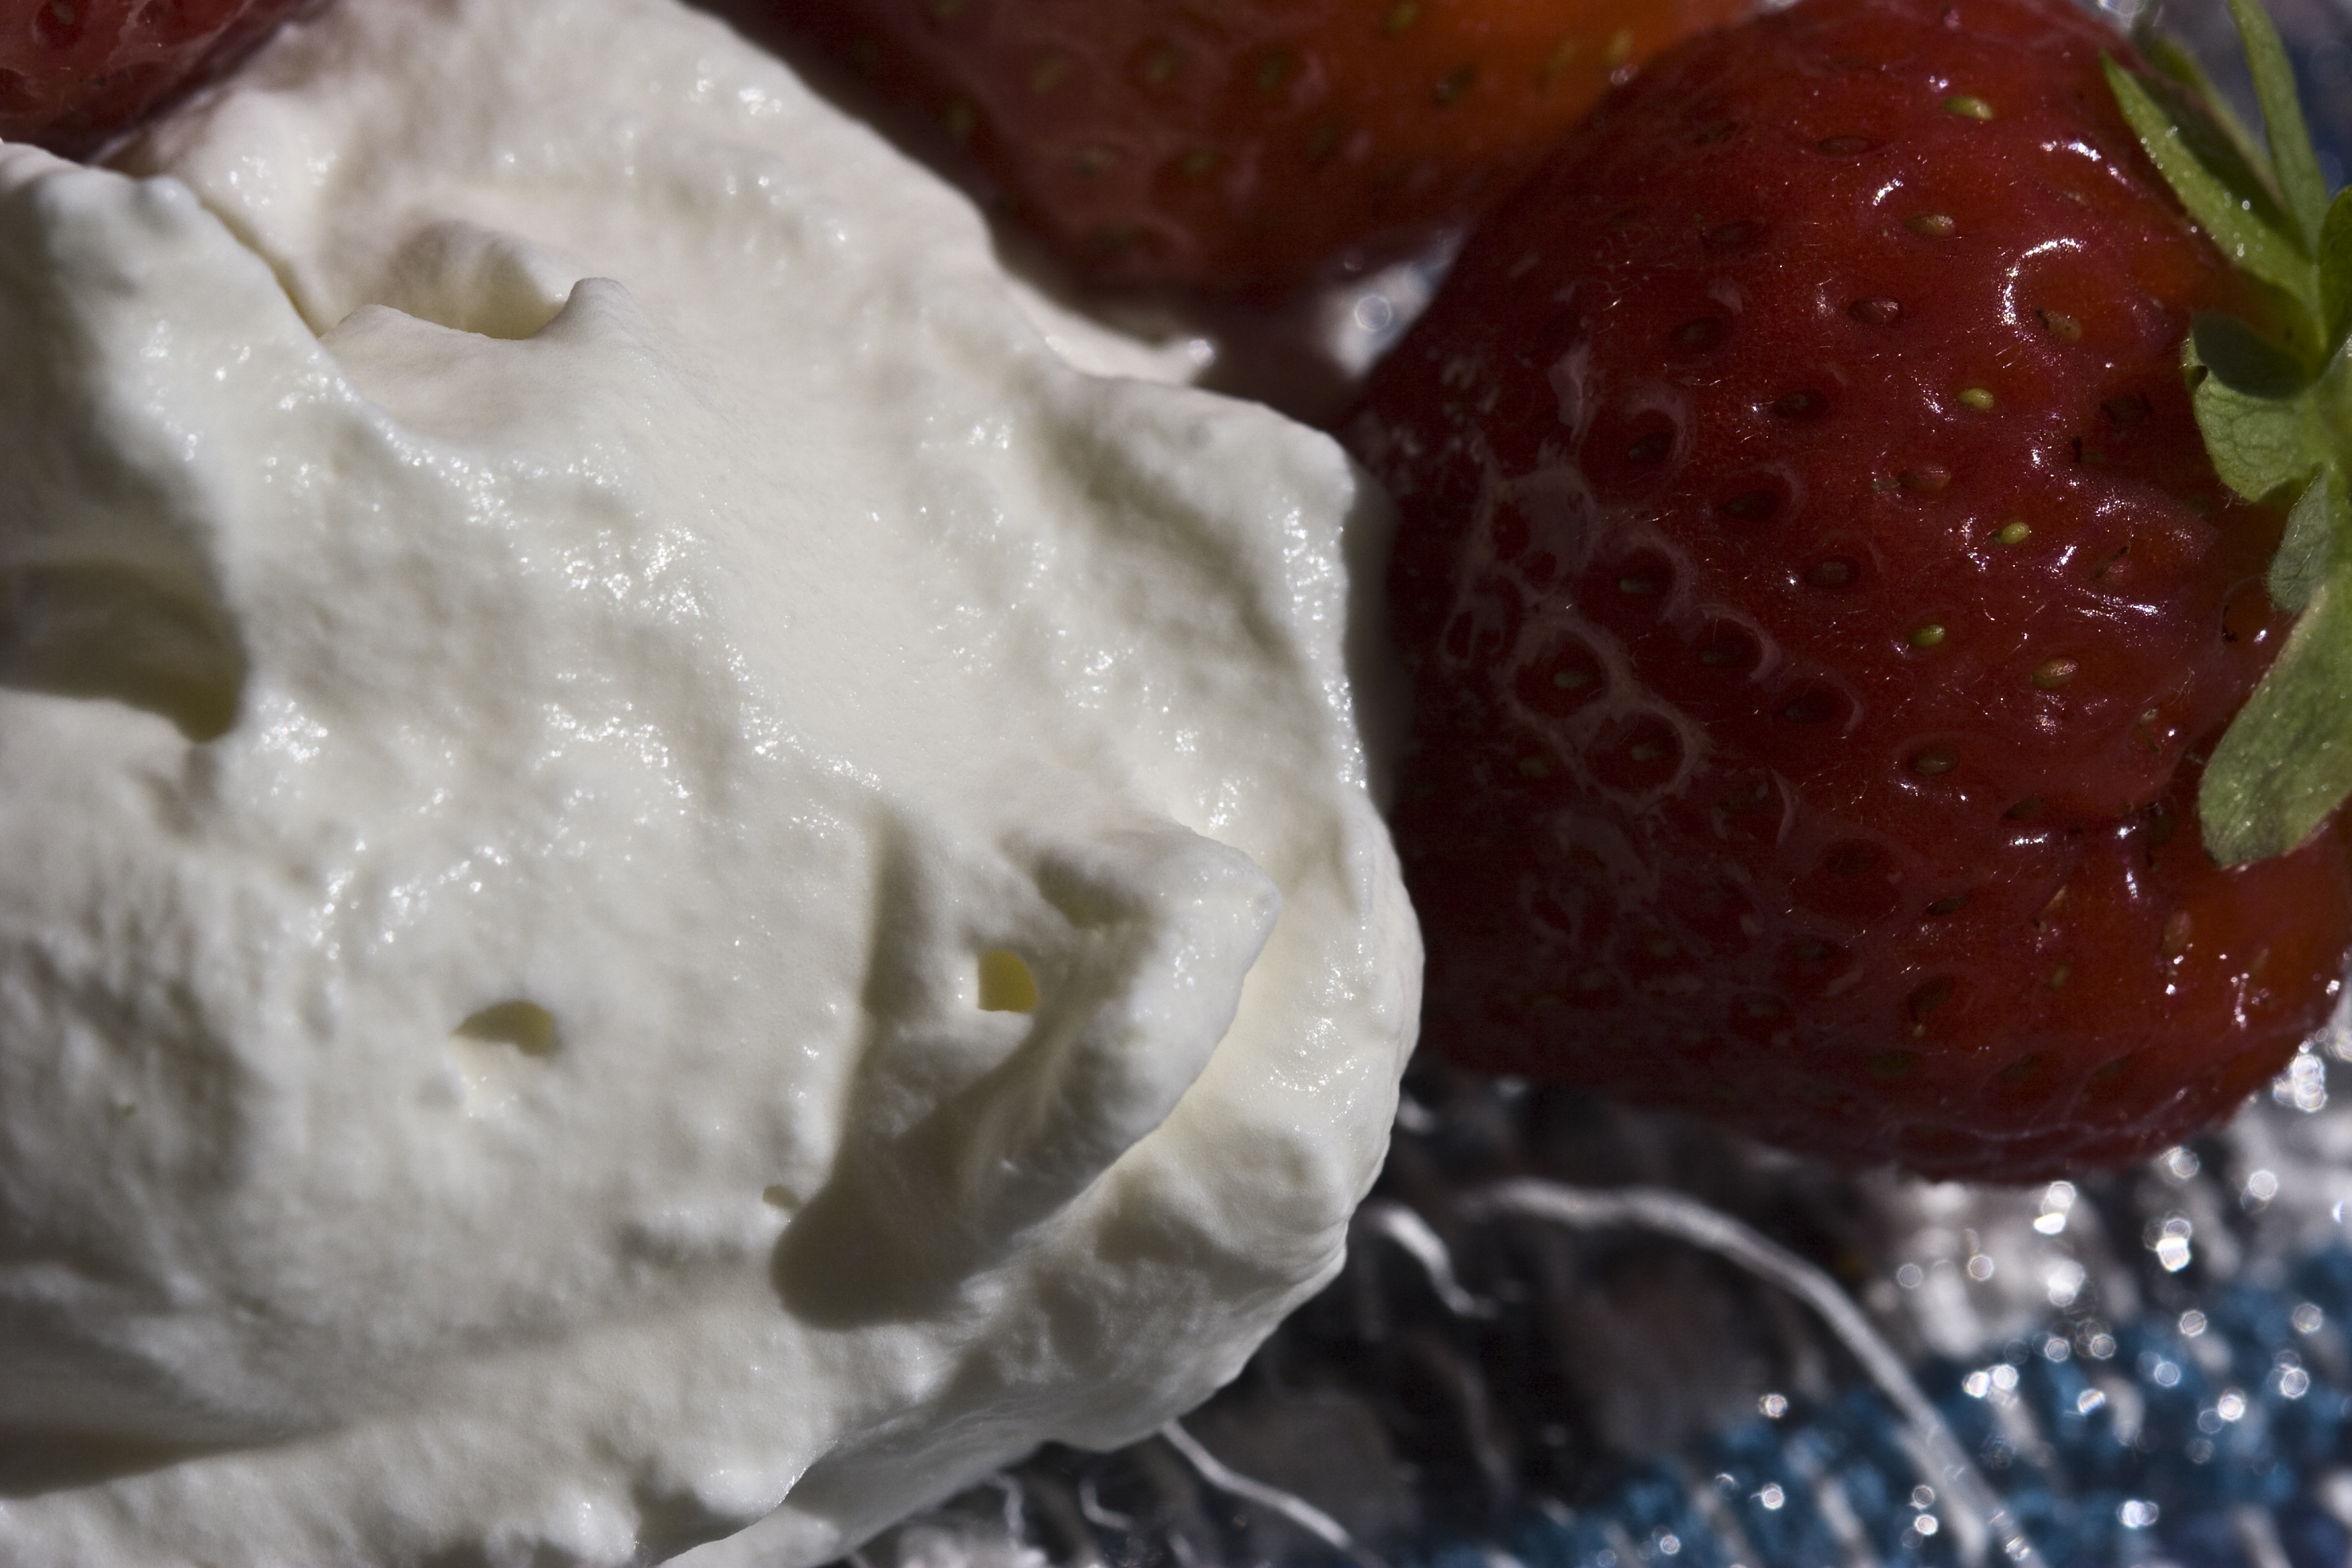
nature, plant, fruit, berry, sweet, summer, ripe, dish, meal, food, red, produce, breakfast, healthy, ice cream, dessert, eat, cream, delicious, dairy product, strawberry, whipped cream, fat, fruits, strawberries, vitamins, benefit from, flavor, fruity, pavlova